Sydney Cricket Ground

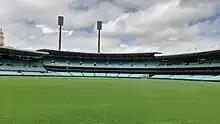
The Victor Trumper Stand in 2023 as viewed from the Members Pavilion

During the 1920s, and 1930s crowds packed into the SCG to see Don Bradman play for New South Wales and Australia. Many of the huge gate takings that Bradman brought in for the NSWCA were spent on developing the ground. A large new stand was built at the northern end in two stages. It replaced the Northern Stand and was intended to also replace the Members' and Ladies' Stands. The first stage, begun while Bradman was still playing for New South Wales, was opened in 1936 at a cost of £90,000 and named the 'M.A. Noble Stand' after the great Australian captain Monty Noble. The second stage, completed in 1973 at a cost of $2 million, was named the Bradman Stand after the great man himself.